University of Waterloo

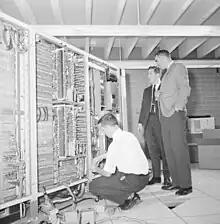
Wes Graham (right) with an IBM computer, Waterloo was one of the first universities in North America to establish a department of computer science.

The legislative act was the result of a great deal of negotiation between Waterloo College, Waterloo College Associated Faculties, and St. Jerome's College, another denominational college in the City of Waterloo. While the agreements sought to safeguard the two denominational colleges, they also aimed at federating them with the newly established University of Waterloo. Due to disagreements with Waterloo College, the college was not formally federated with the new university. The dispute centred on a controversially worded section of the "University of Waterloo Act, 1959", in which the college interpreted certain sections as a guarantee it would become the Faculty of Art for the new university. This was something the Associated Faculties were not prepared to accept. As a result of the controversy, Waterloo College's entire Department of Mathematics broke from the college to join the newly established University of Waterloo, later joined by professors from the Economic, German, Modern Languages, and Russian departments. Despite this controversy, until 1960 Hagey hoped for a last-minute compromise between Waterloo College and the university. Ultimately, however, the university created its own Faculty of Arts in 1960. It later established the first Faculty of Mathematics in North America on 1 January 1967. In 1967, the world's first department of kinesiology was created. The present legislative act which defines how the university should be governed, the "University of Waterloo Act, 1972" was passed on 10 May 1972.